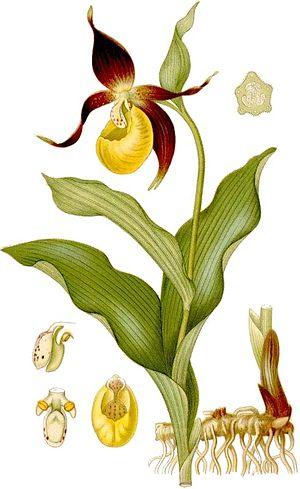
Cette liste de Tracheophyta de Bosnie-Herzégovine, ainsi que d’espèces introduites est un aperçu incomplet d’espèces de mousses, de fougères, de gymnospermes et d’angiospermes citées dans la littérature disponible en langues bosniaque, croate, serbe et serbo-croate. Cet aperçu n’inclue pas des espèces cultivées ni celles occasionnellement introduites.